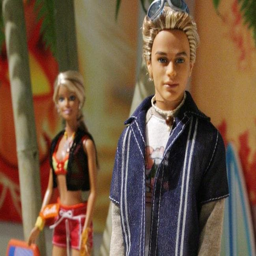
a woman was given a doll that looked like her boss for film character .